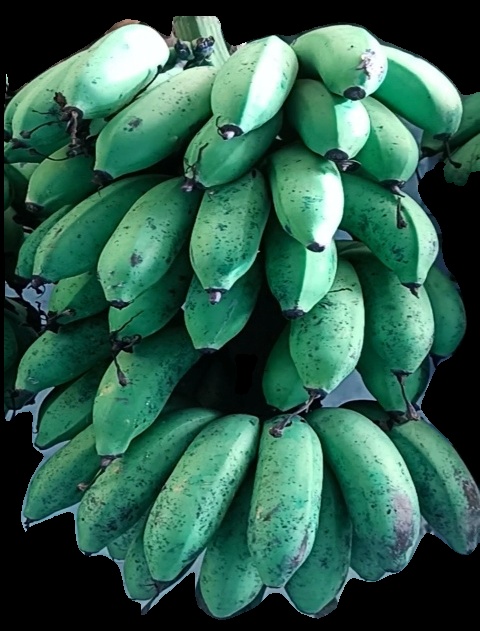
Variety: rasbale
Grade: grade2